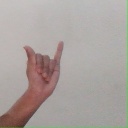
अक्षर: य